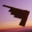
Label: airplane